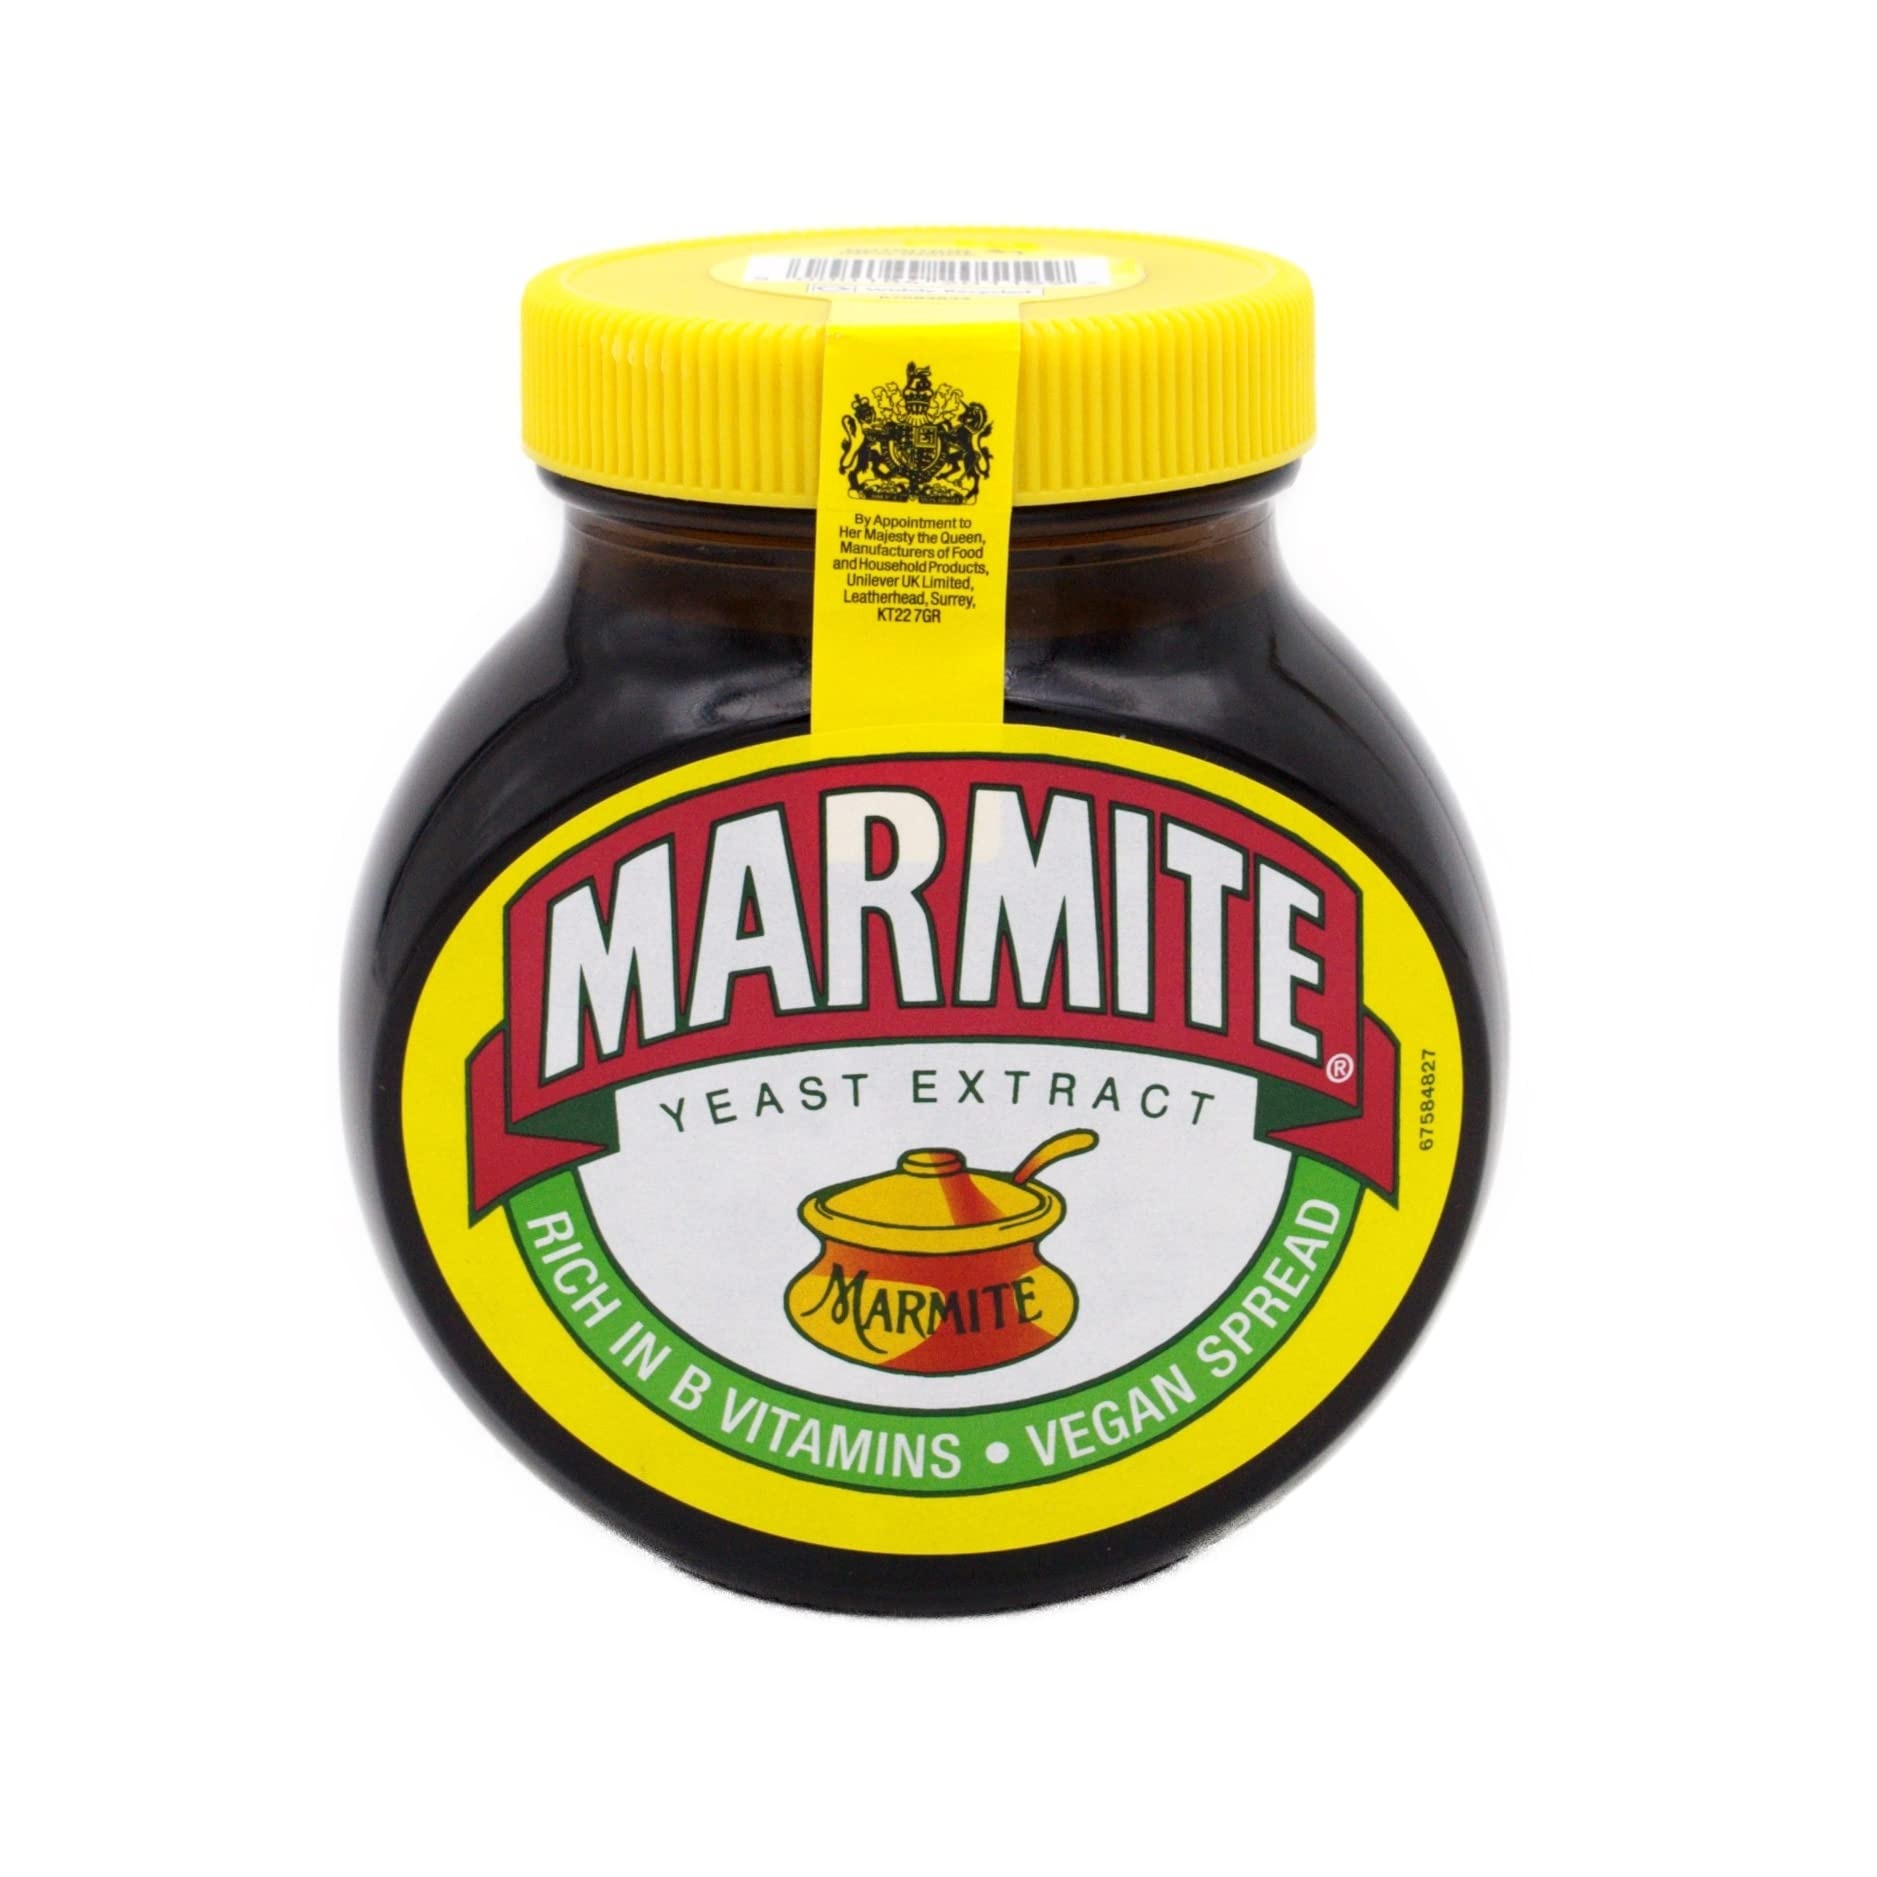
Item Name: Marmite 500g (4 Pack)
Value: 70.0
Unit: Ounce

Price: 70.06